Lake Placid Conference Center

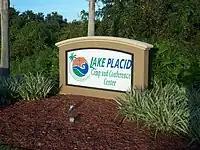
Entrance sign

The Lake Placid Camp & Conference Center is located in Lake Placid, Florida, and is owned and operated by the South Florida District Church of the Nazarene. The Nazarene district purchased the property in October 1996, for the purpose of providing a Christian place for Christian groups, and churches to come together to worship God in a camp type setting.